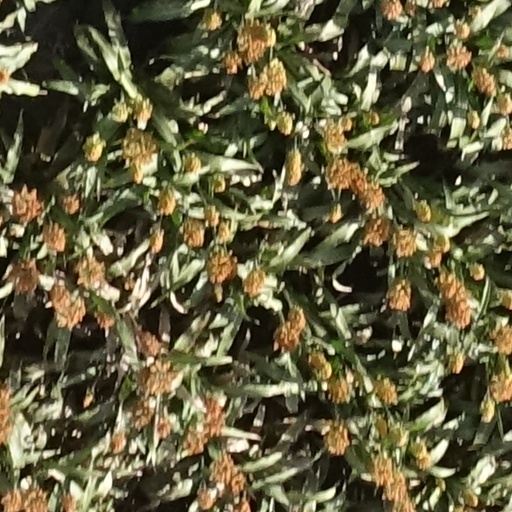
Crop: sorghum